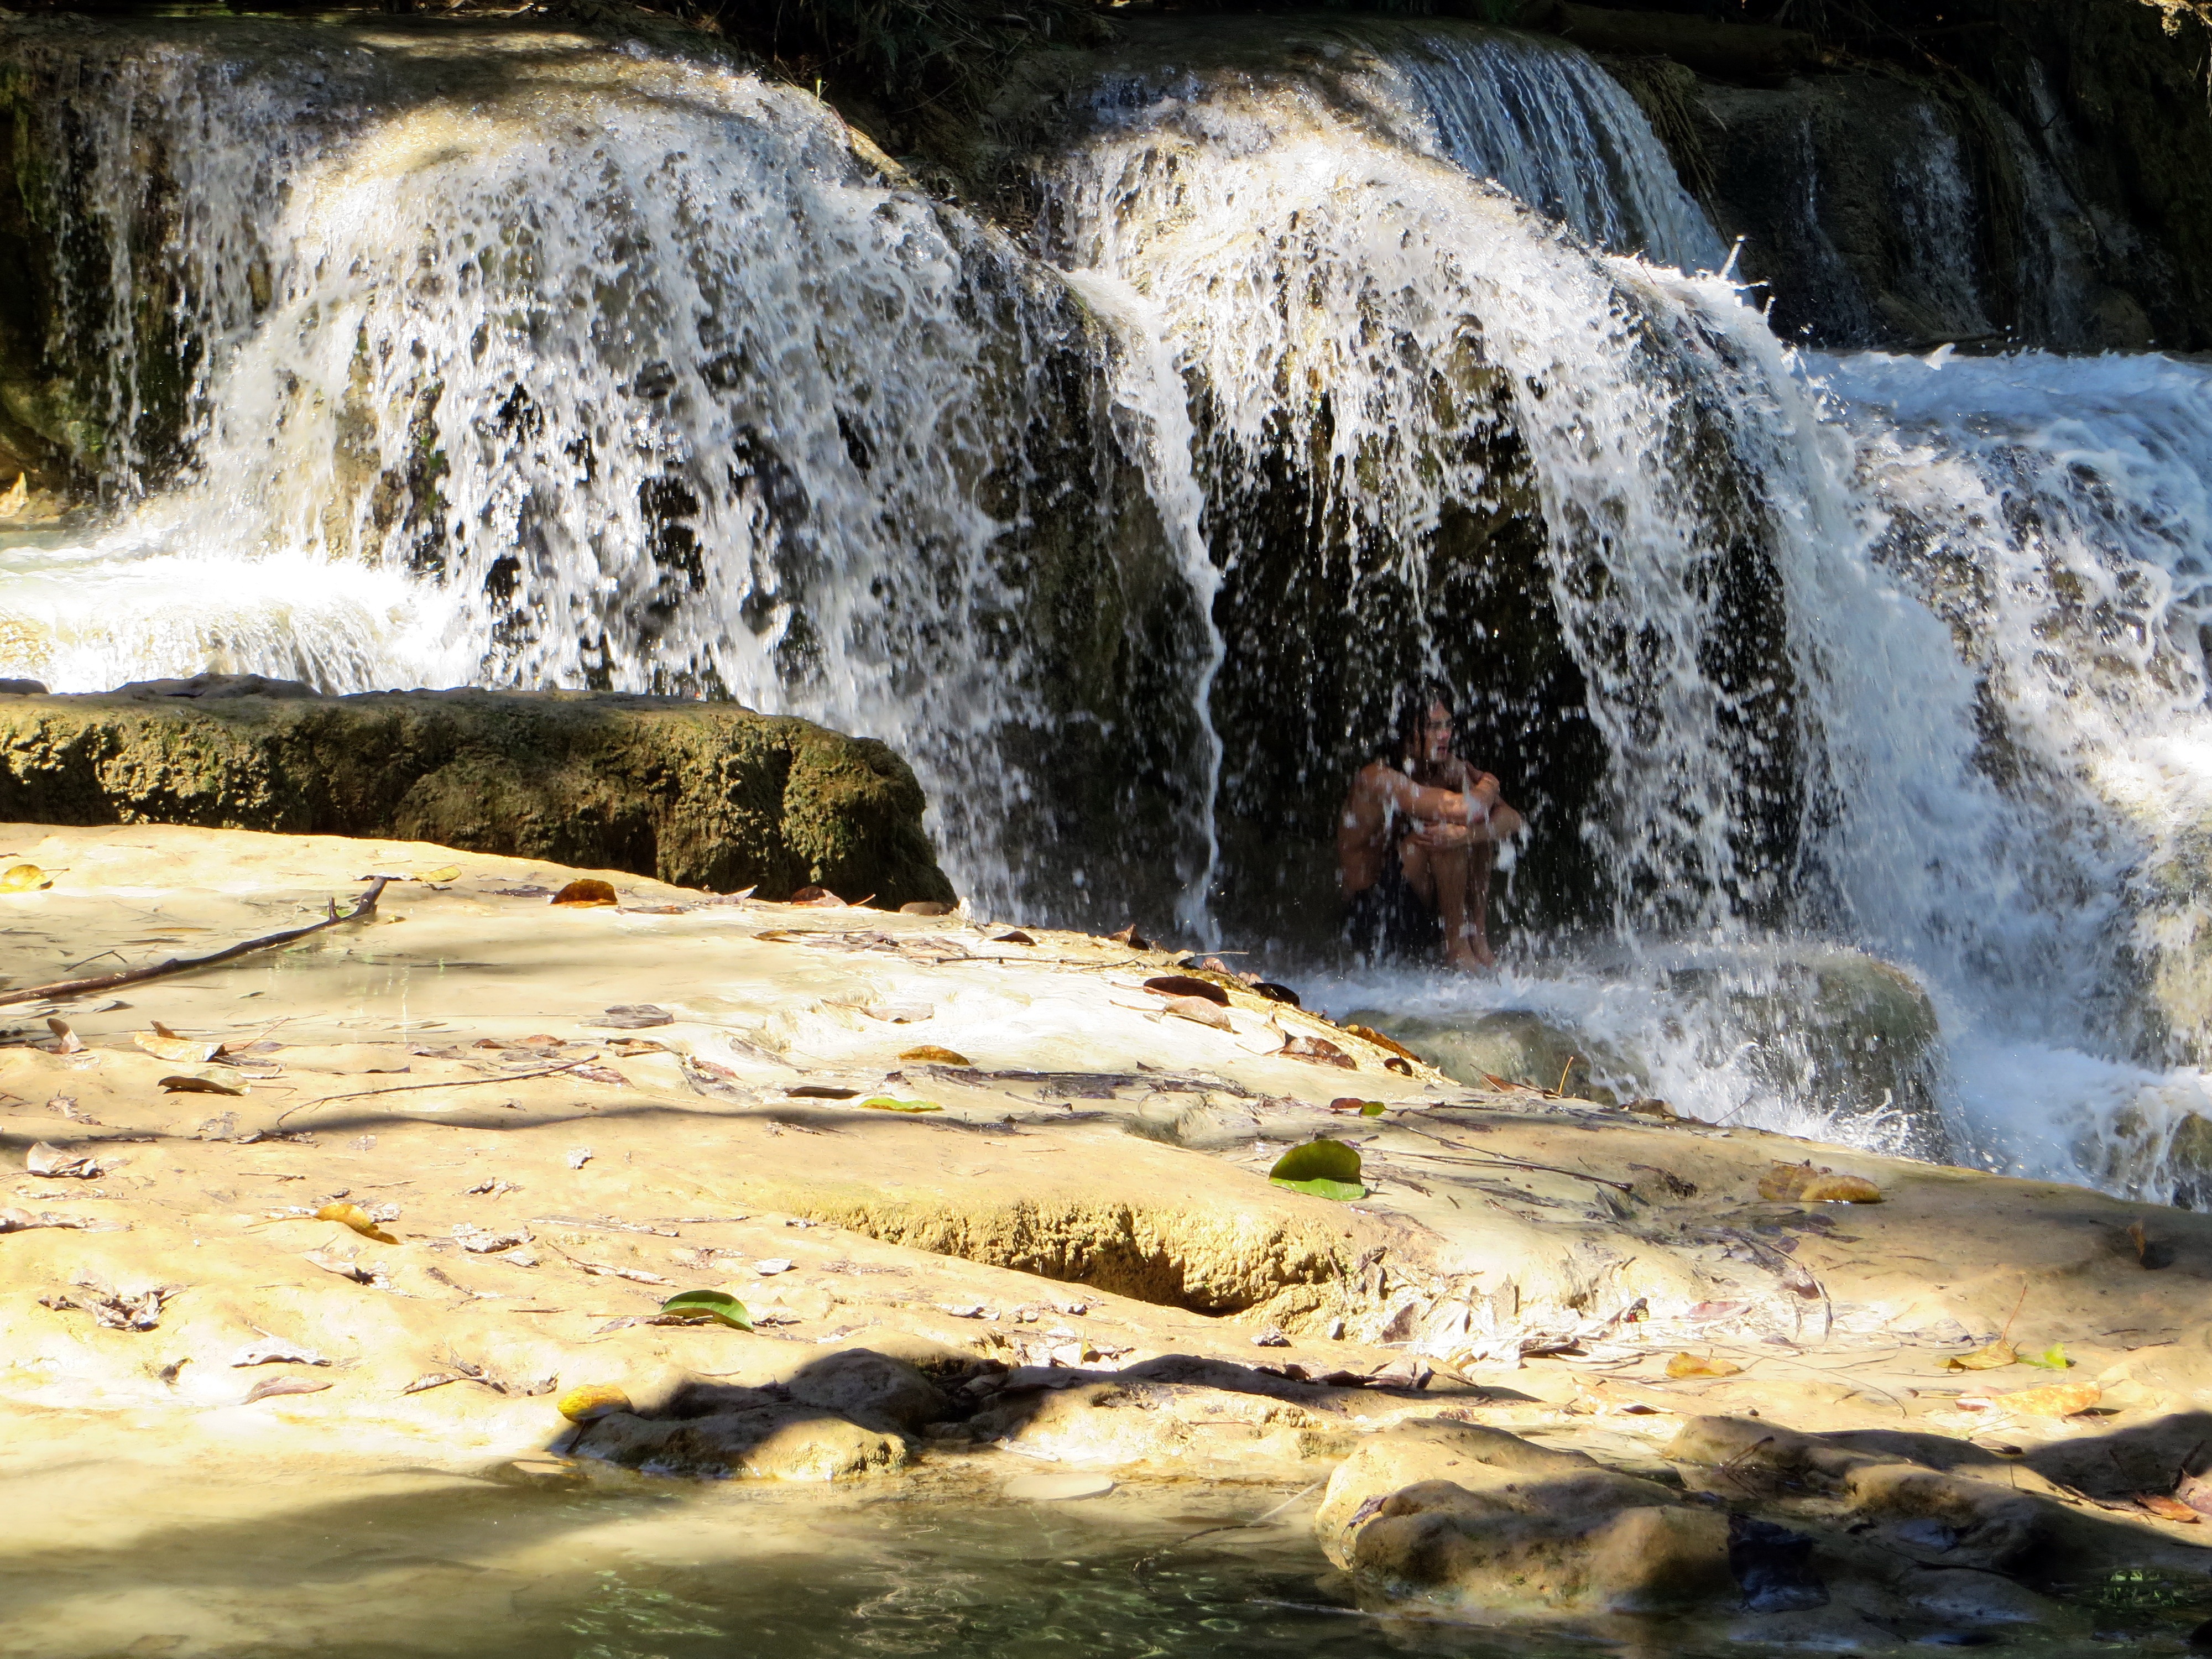
sea, water, nature, rock, waterfall, creek, fall, wave, river, stream, cascade, rapid, body of water, waterfalls, basin, laos, water feature, water courses, if kwang, kuang if